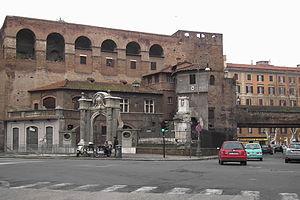
Ludovisi est l'un des 22 rioni de Rome. Il est désigné dans la nomenclature administrative par le code R.XVI.